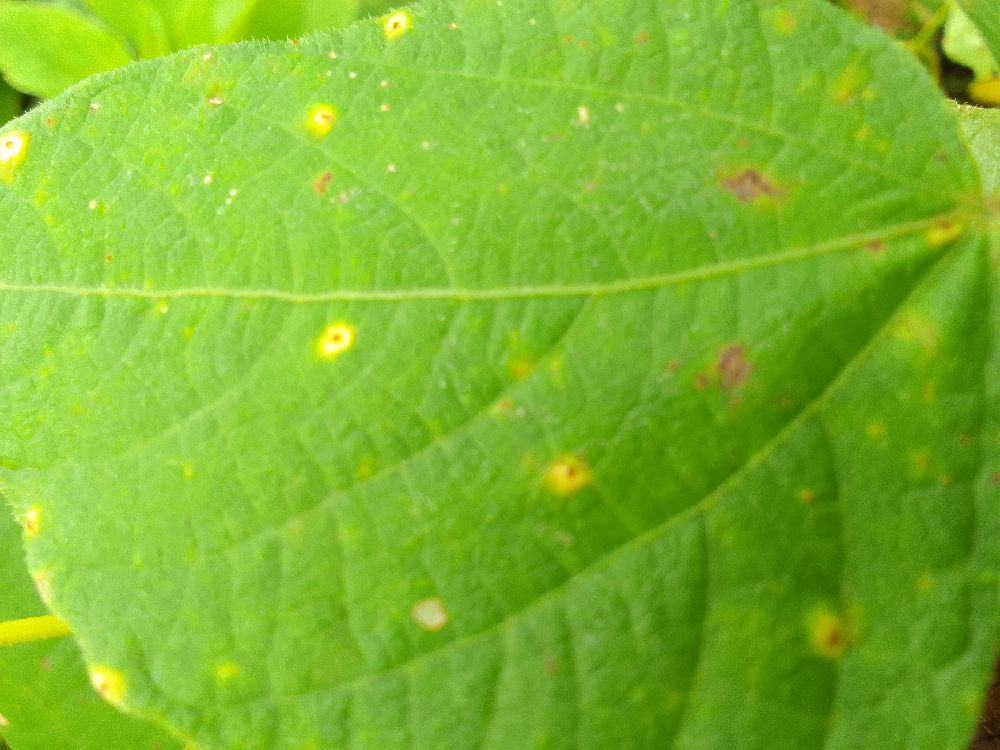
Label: rust